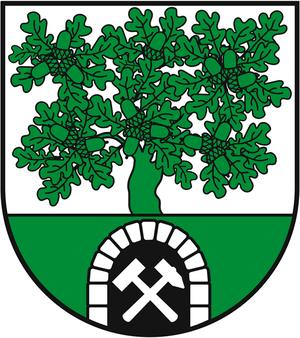
Blankenheim est une commune allemande de l'arrondissement de Mansfeld-Harz-du-Sud, Land de Saxe-Anhalt.